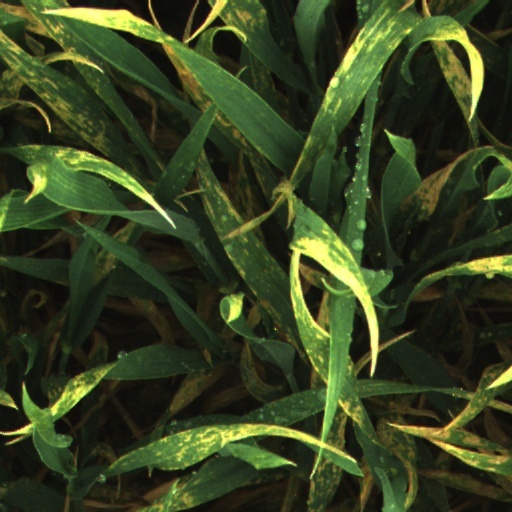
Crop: wheat